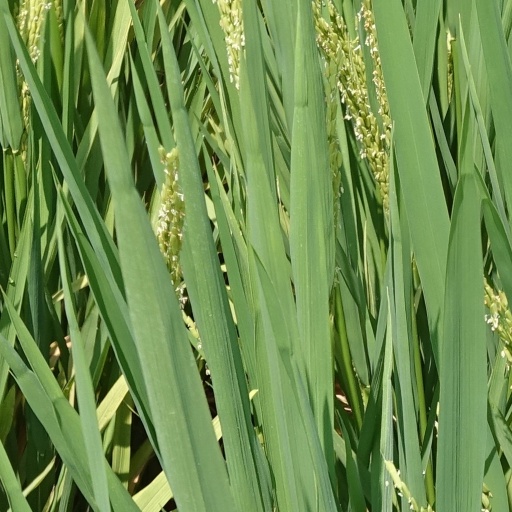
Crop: rice